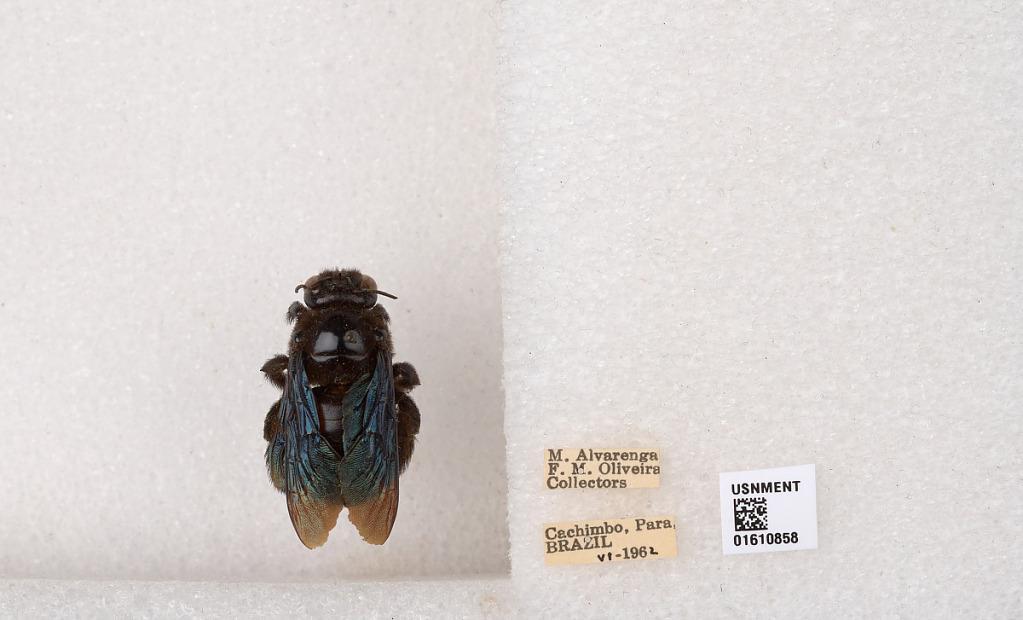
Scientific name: Xylocopa (Neoxylocopa) amazonica Enderlein
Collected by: M. Alvarenga & F. Oliveira
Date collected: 1962-6-1
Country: Brazil
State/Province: Para
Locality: Cachimbo
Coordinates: -8.9489, -54.9016